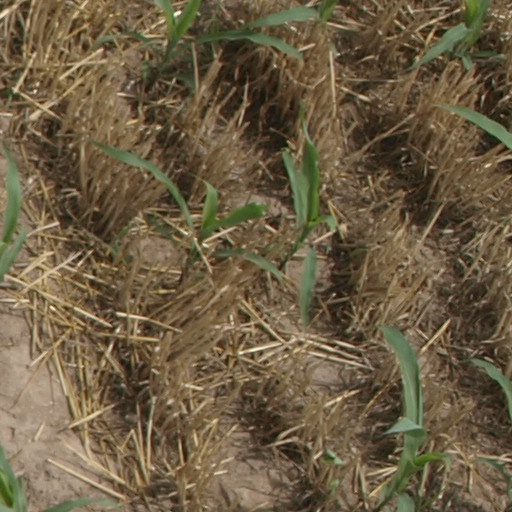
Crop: maize; corn